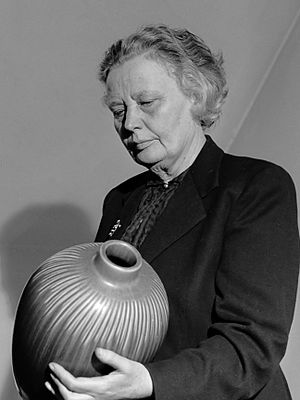
Nathalie Krebs
Nathalie Krebs i 1954
Johanne Nathalie Krebs var en dansk kunsthåndværker, keramiker og pottemager. Hun var uddannet kemiingeniør og var søster til læge og opdagelsesrejsende Carl Krebs.